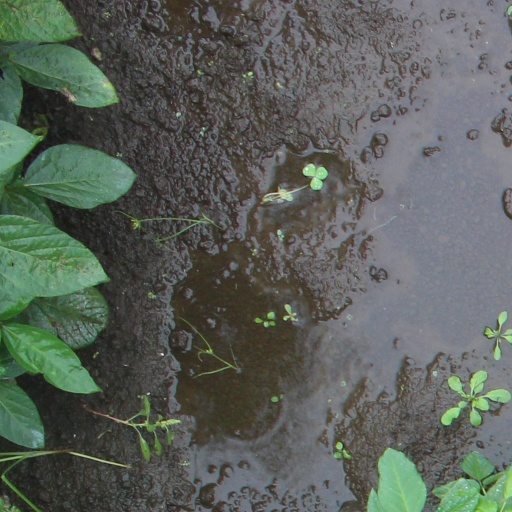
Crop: soybean